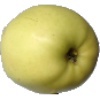
Label: Apple Golden 2